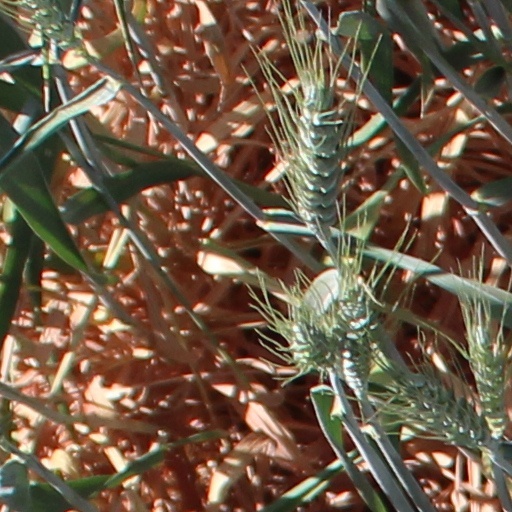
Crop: wheat